Colosseum

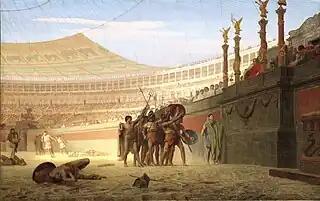
"Ave Imperator, morituri te salutant (Hail, Cesar, those who will die salute you)", by Jean-Léon Gérôme, 1859

The Colosseum's huge crowd capacity made it essential that the venue could be filled or evacuated quickly. Its architects adopted solutions very similar to those used in modern stadia to deal with the same problem. The amphitheatre was ringed by eighty entrances at ground level, 76 of which were used by ordinary spectators. Each entrance and exit was numbered, as was each staircase. The northern main entrance was reserved for the Roman Emperor and his aides, whilst the other three axial entrances were most likely used by the elite. All four axial entrances were richly decorated with painted stucco reliefs, of which fragments survive. Many of the original outer entrances have disappeared with the collapse of the perimeter wall, but entrances XXIII (23) to LIIII (54) survive.